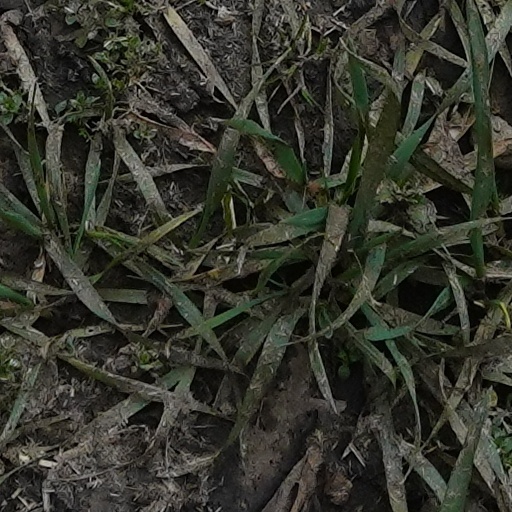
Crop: wheat